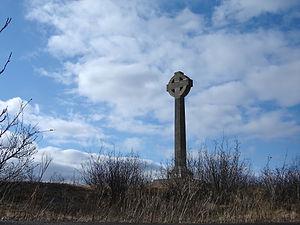
Liste des lieux patrimoniaux de Saint-Jean au Nouveau-Brunswick inscrit au répertoire des lieux patrimoniaux du Canada, qu'ils soient de niveau provincial, fédéral ou municipal.